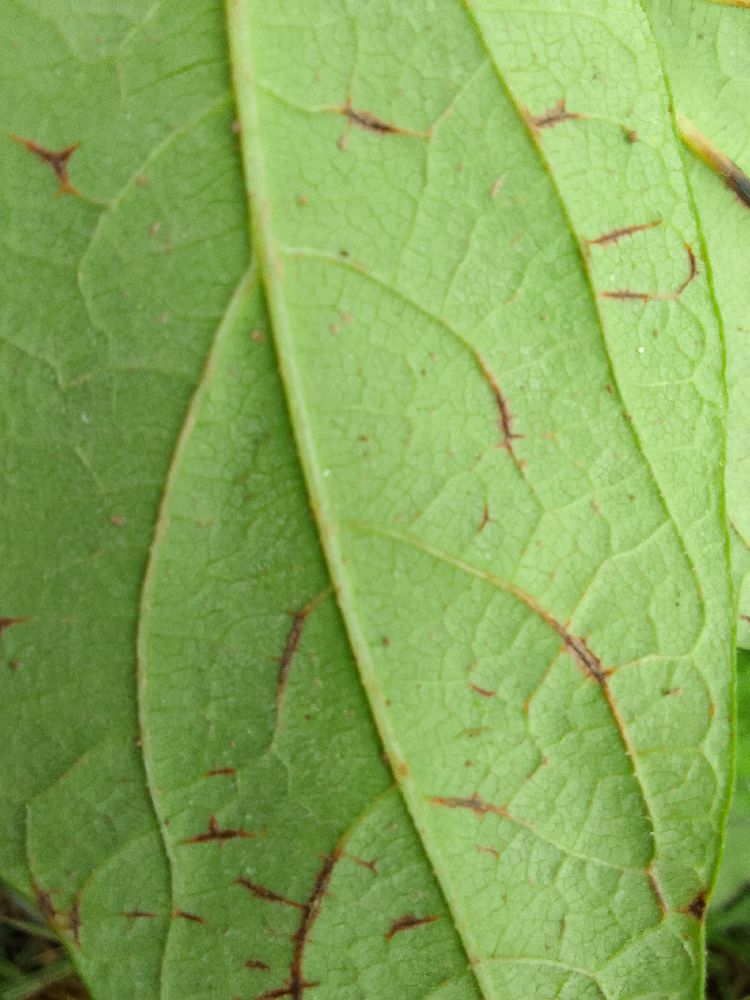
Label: anthracnose